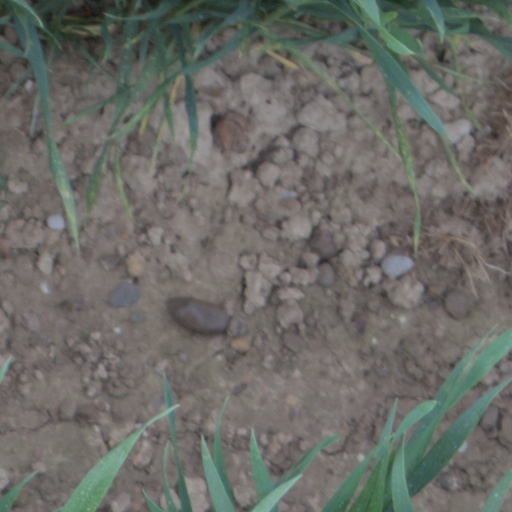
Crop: wheat